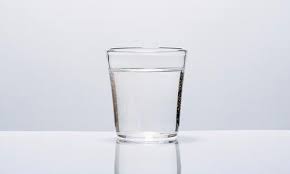
Waste category: glass